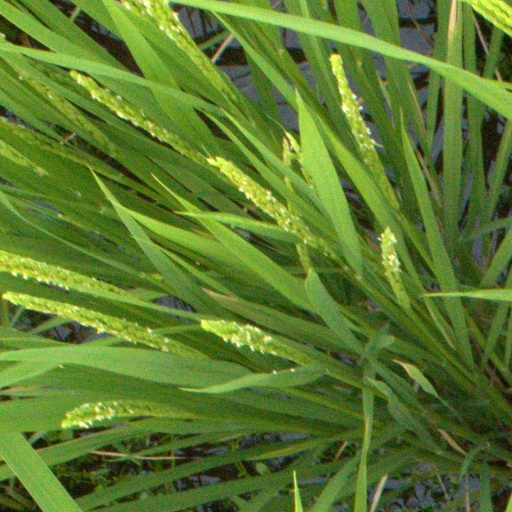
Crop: rice